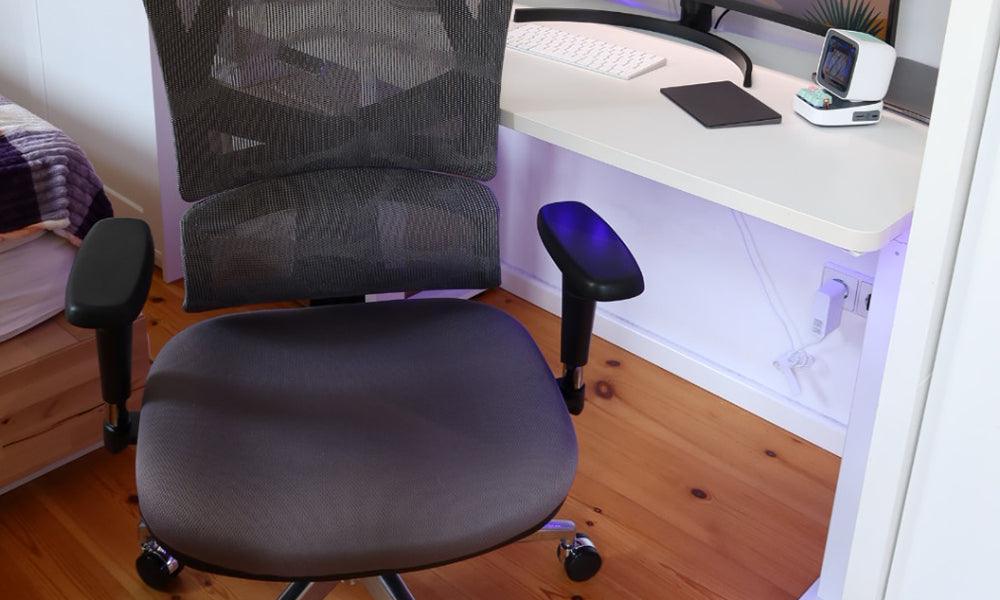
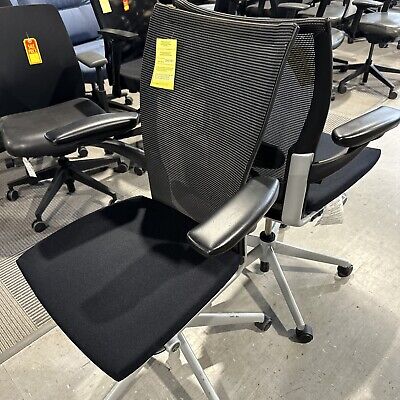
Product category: items_chair
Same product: no